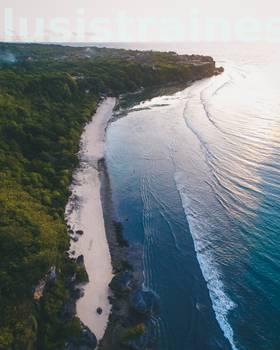
Label: Watermark